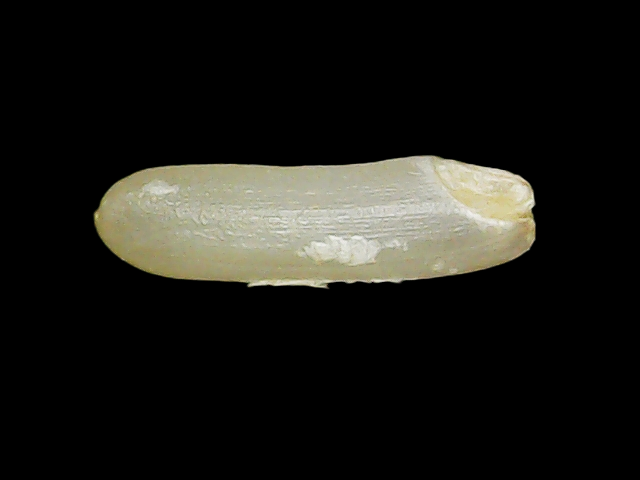
Rice variety: Binadhan8